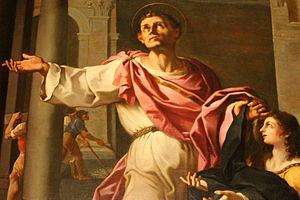
Saint Pammaque ou Pamachius, était un sénateur romain mort au Vᵉ siècle, condisciple et ami de saint Jérôme, appelé par lui l'ornement de la race des Camille, il étudia les belles-lettres et l'Écriture Sainte.